Regular tuning

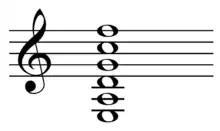
All fourths tuning.

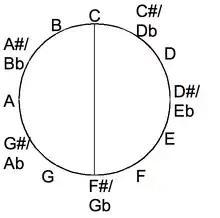
A line segment bisecting the chromatic circle specifies an augmented-fourths (tritone) tuning.

This tuning is like that of the lowest four strings in standard tuning. Consequently, of all the regular tunings, it is the closest approximation to standard tuning, and thus it best allows the transfer of a knowledge of chords from standard tuning to a regular tuning. Jazz musician Stanley Jordan plays guitar in all-fourths tuning; he has stated that all-fourths tuning "simplifies the fingerboard, making it logical".